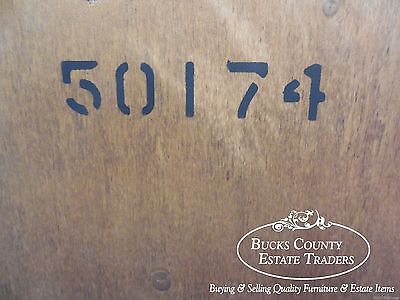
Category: cabinet